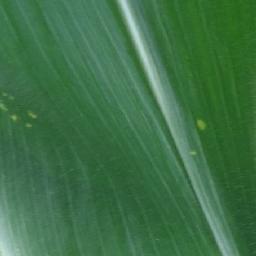
Label: Corn_(Maize)___Healthy